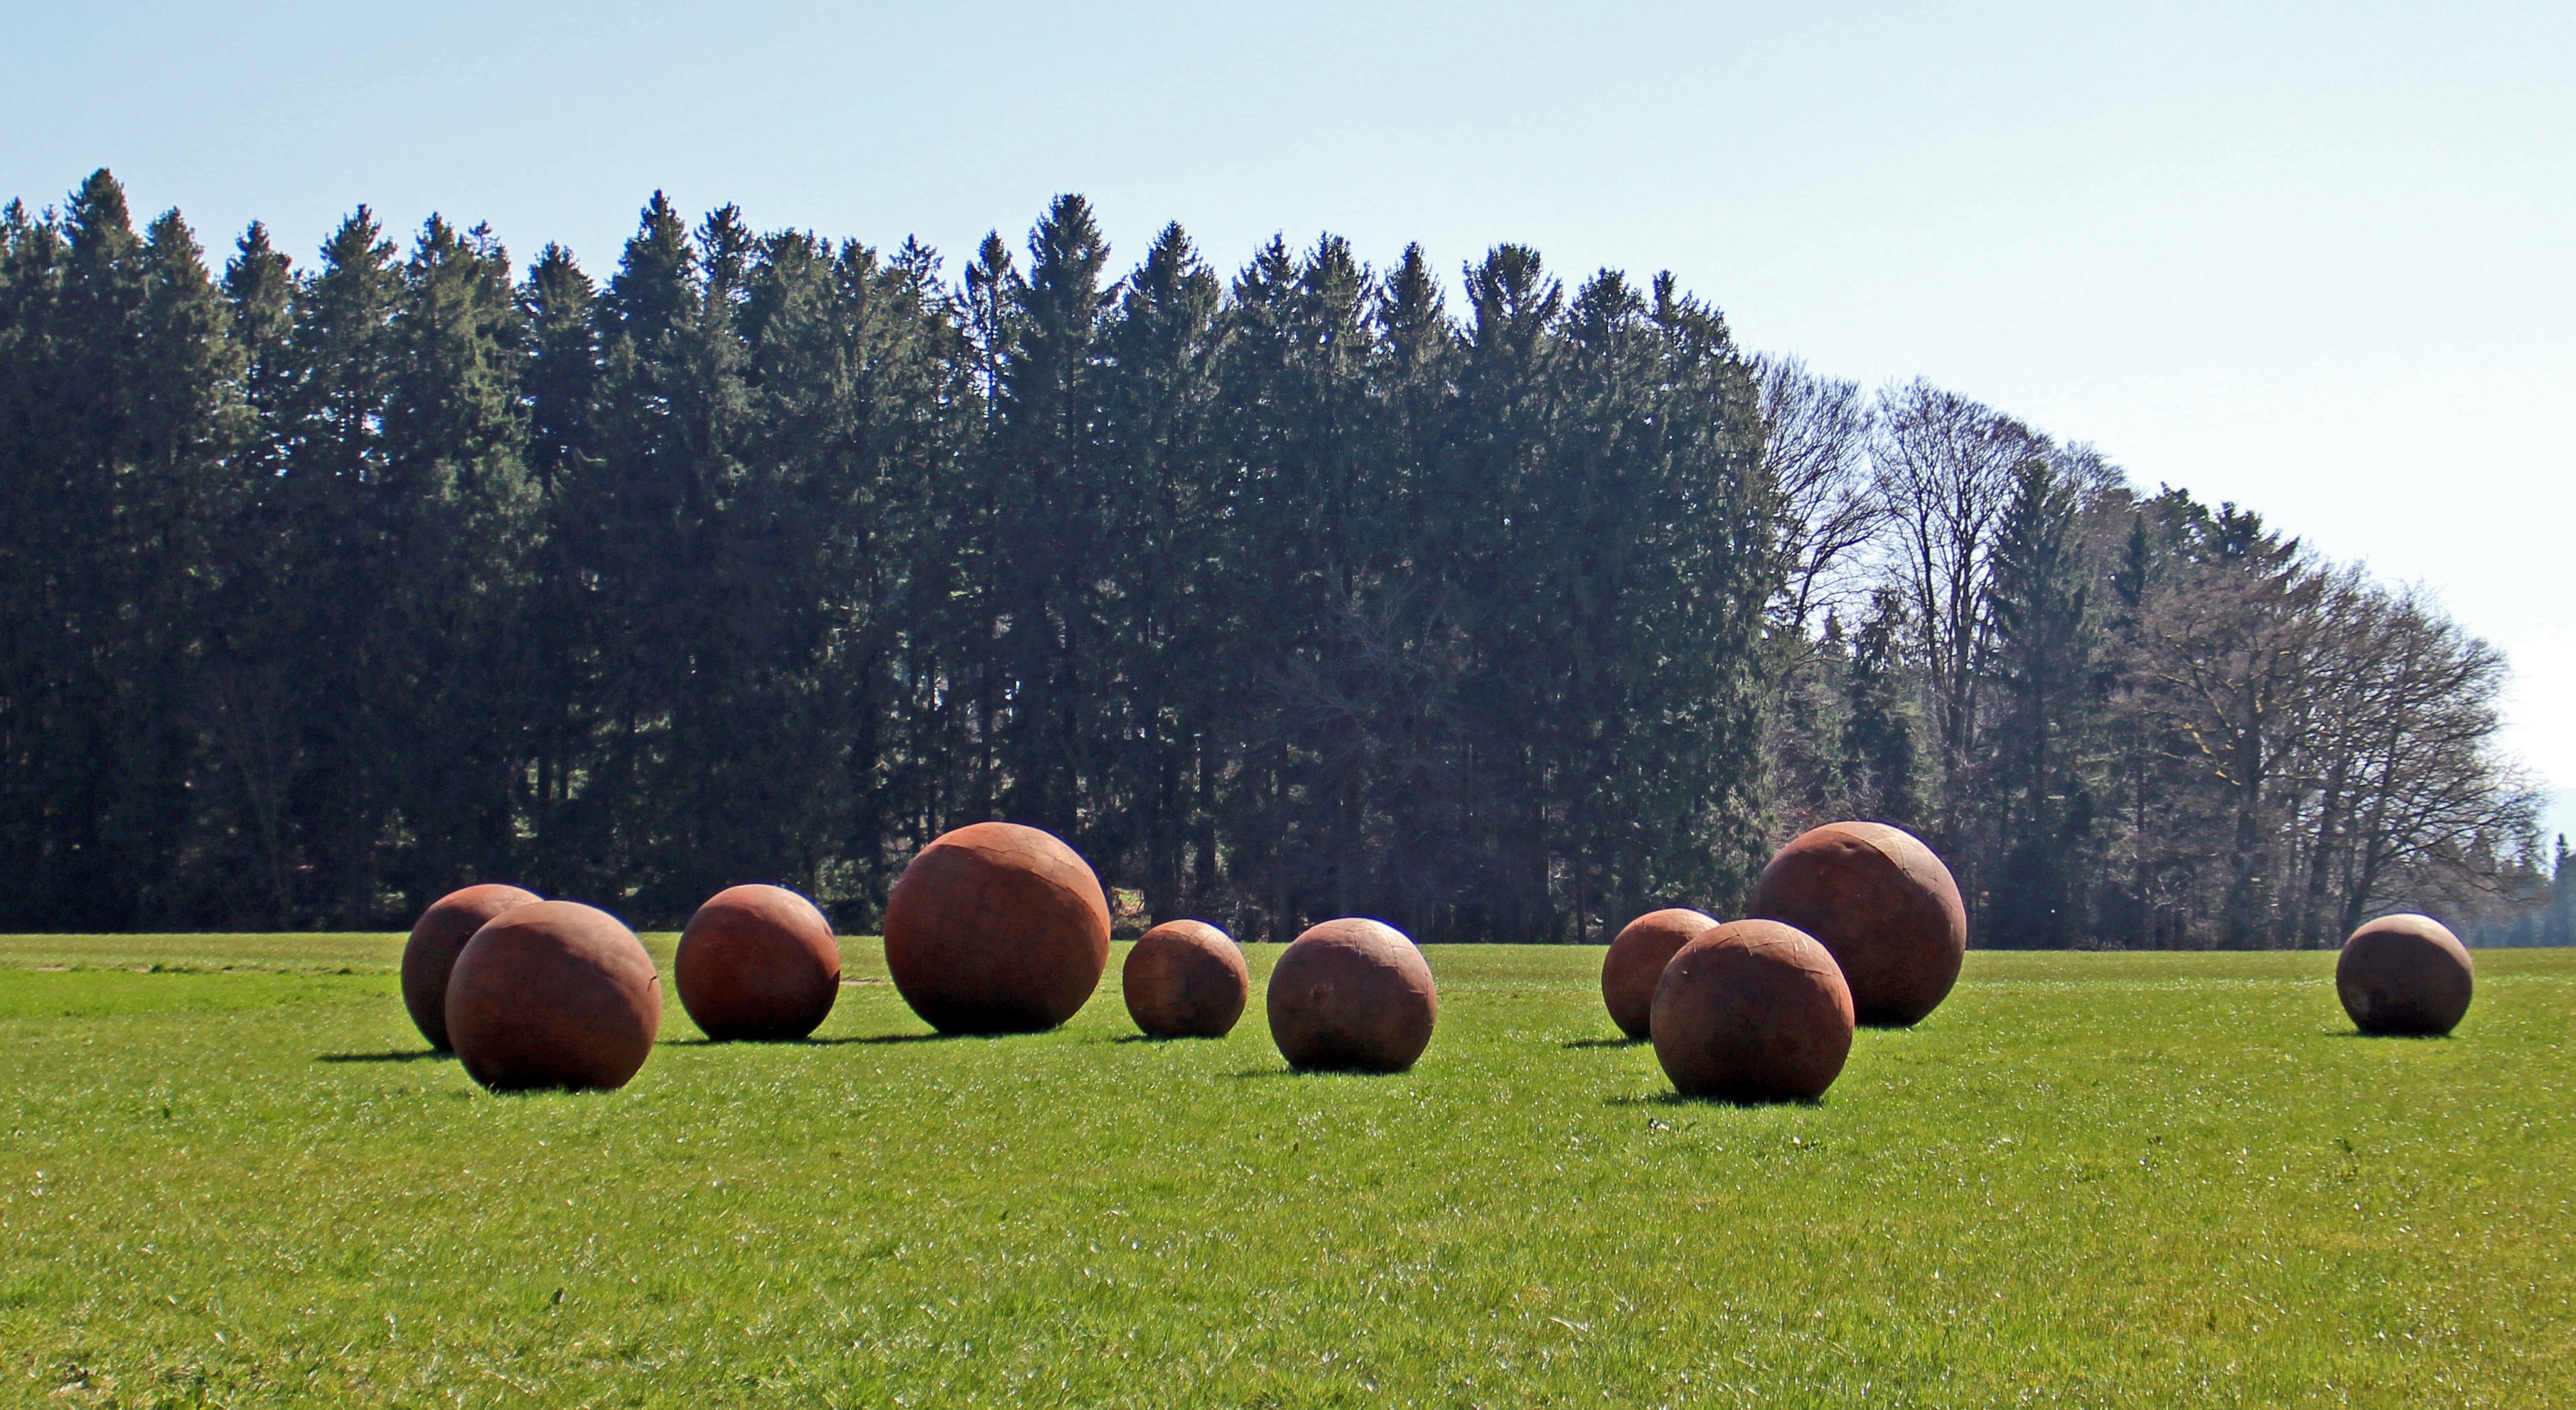
nature, grass, field, lawn, meadow, pasture, metal, art, ball, balls, metal art, metal ball